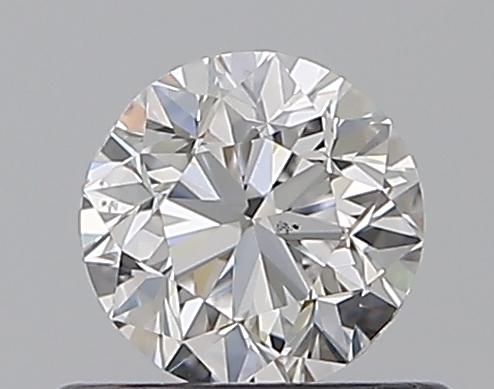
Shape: round
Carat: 0.5
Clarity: SI1
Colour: E
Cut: GD
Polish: EX
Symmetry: GD
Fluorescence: N
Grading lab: GIA
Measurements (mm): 4.87 x 4.9 x 3.24